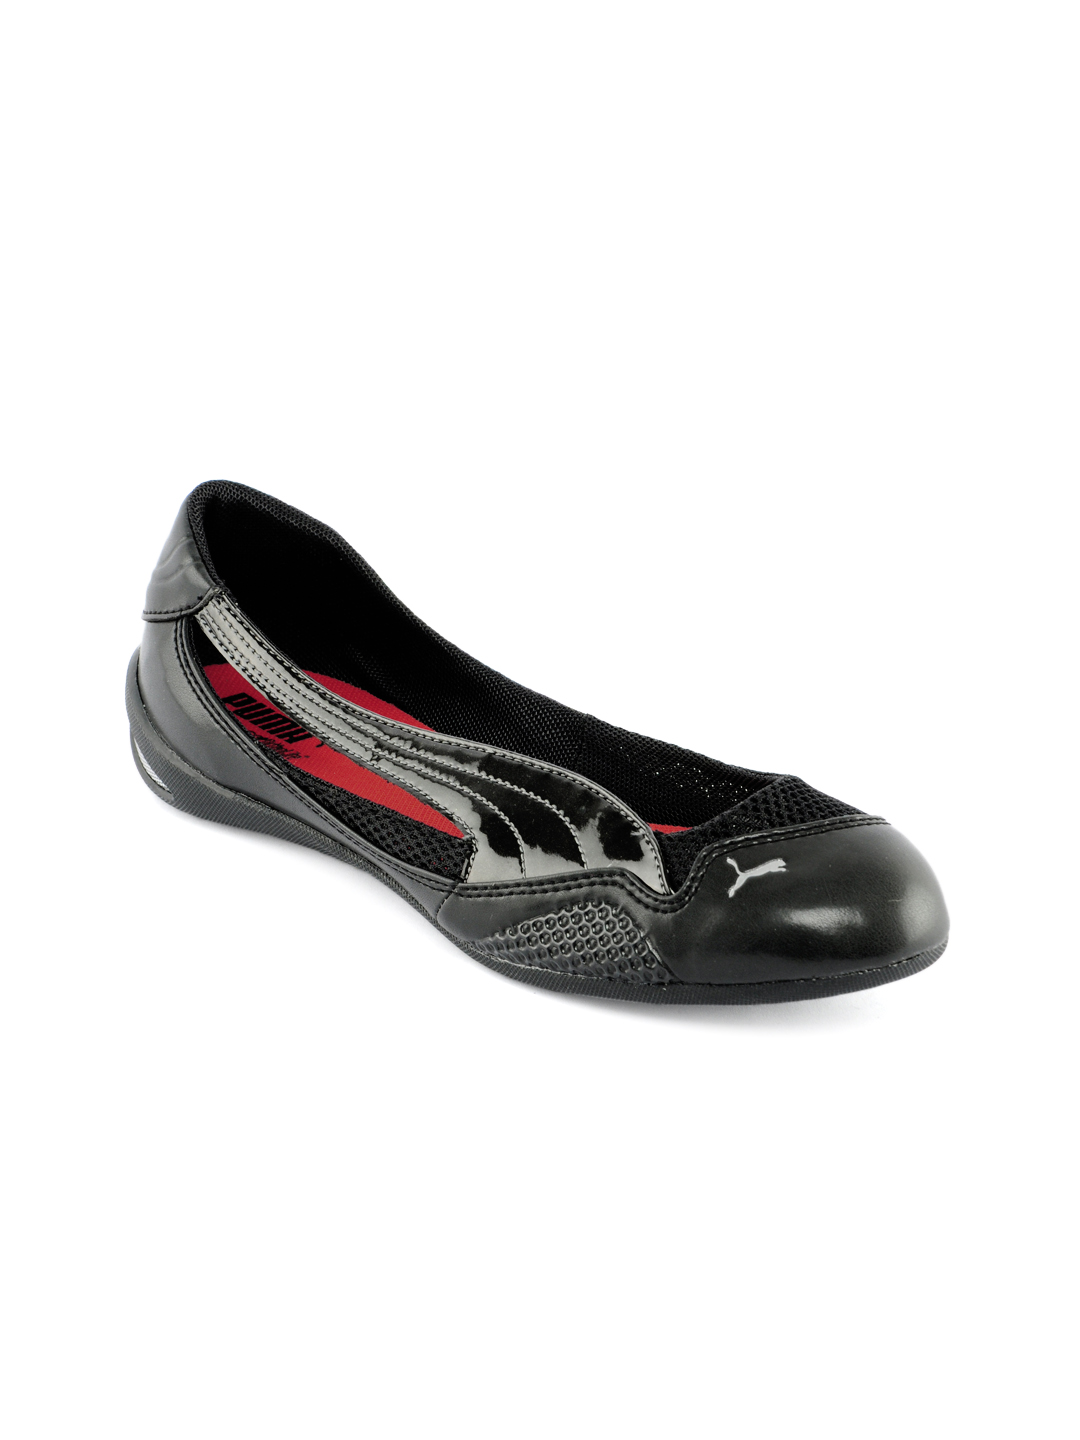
Puma Women Winning Diva Ballerina Black Casual Shoes
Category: Footwear / Shoes / Casual Shoes
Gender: Women
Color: Black
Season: Spring 2014
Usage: Casual